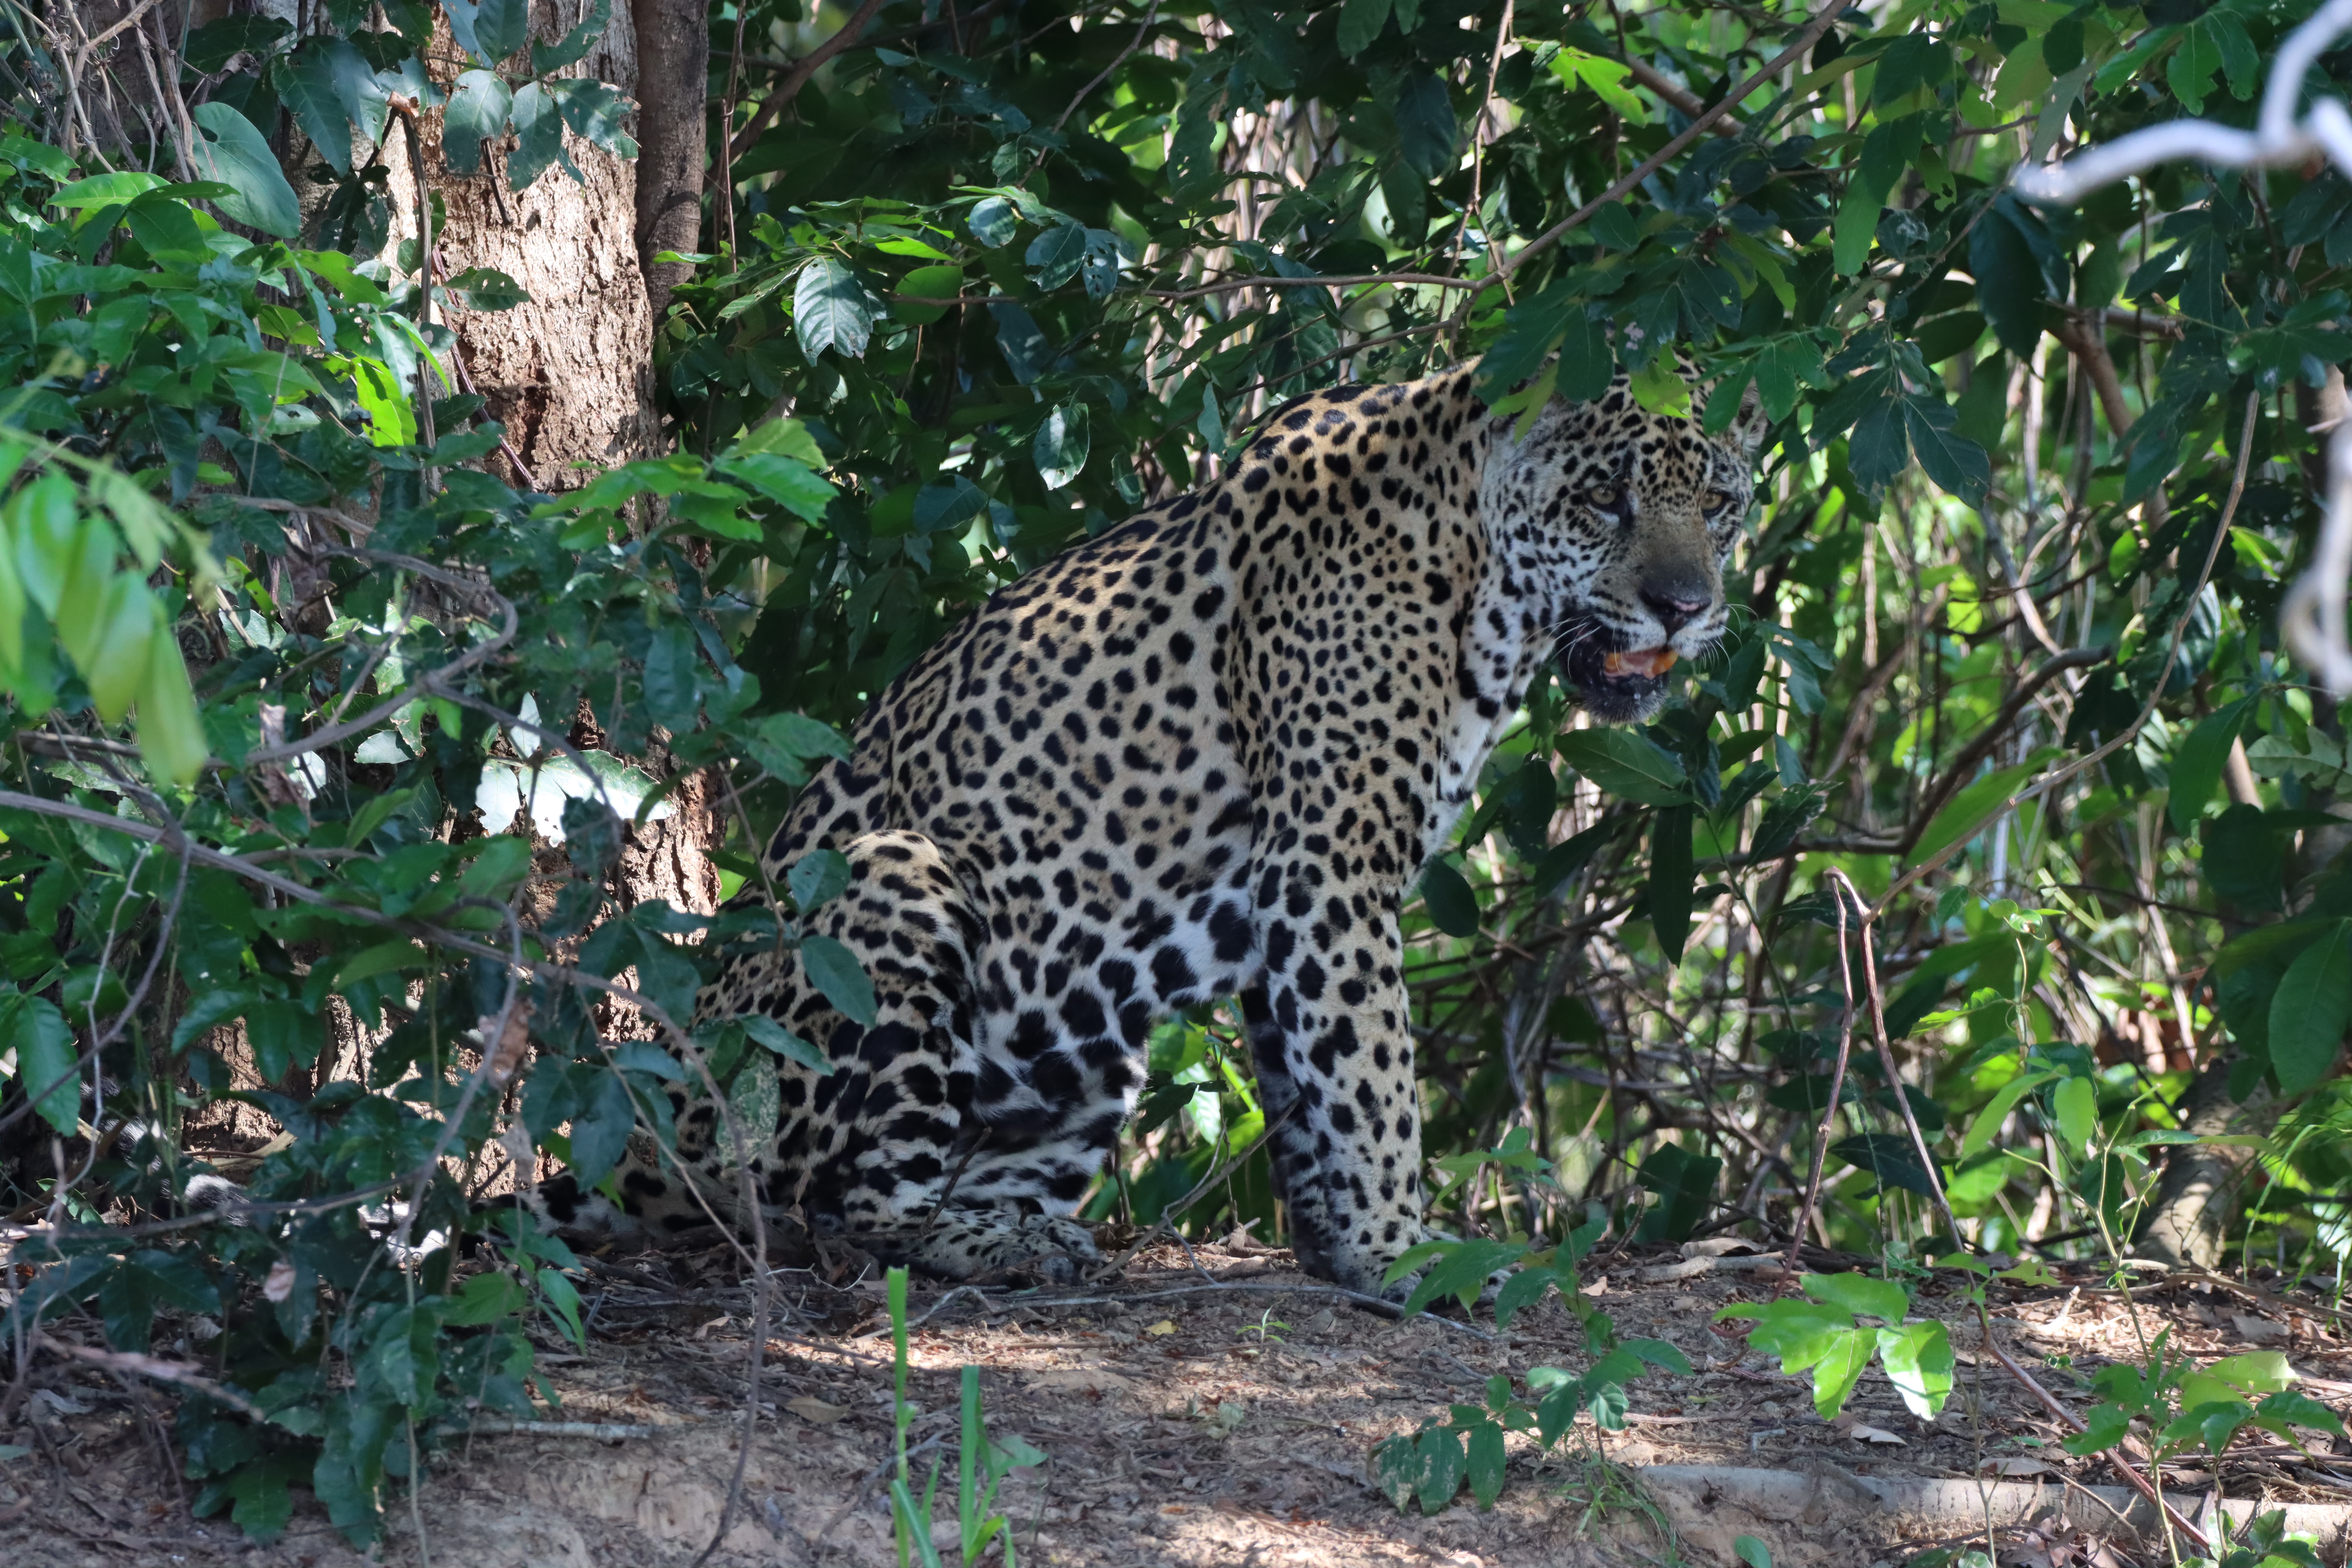
Jaguar: Katniss